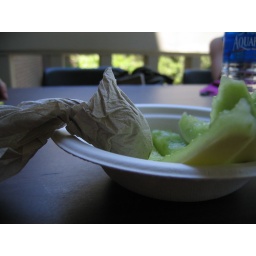
Lunch at CSSSA... It's a fish in a bowl of honeydew.